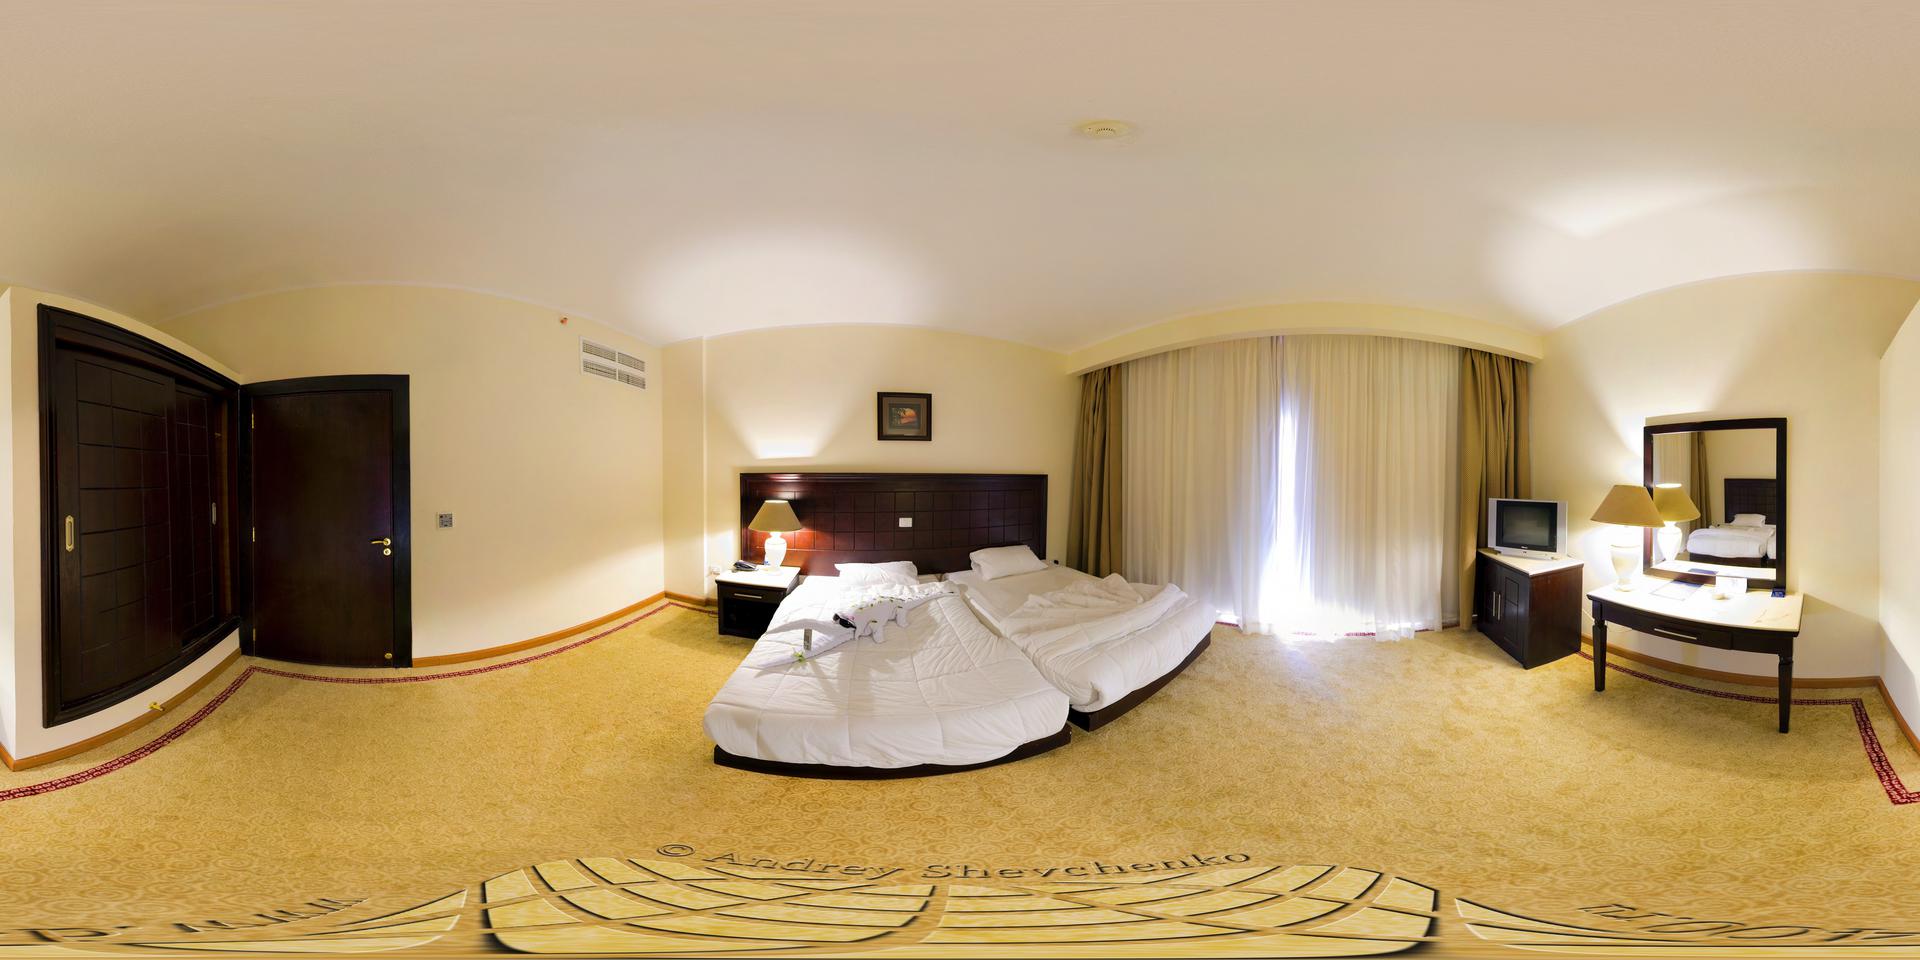
Referred object: the small television on the cabinet

Referred object: the small framed painting

Referred object: the lamp on the dressing table opposite the bed